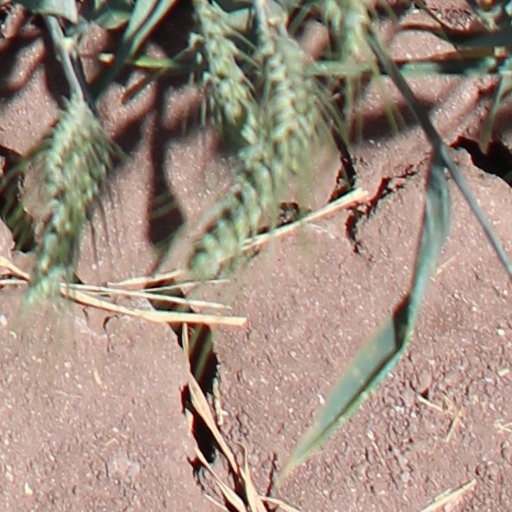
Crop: wheat